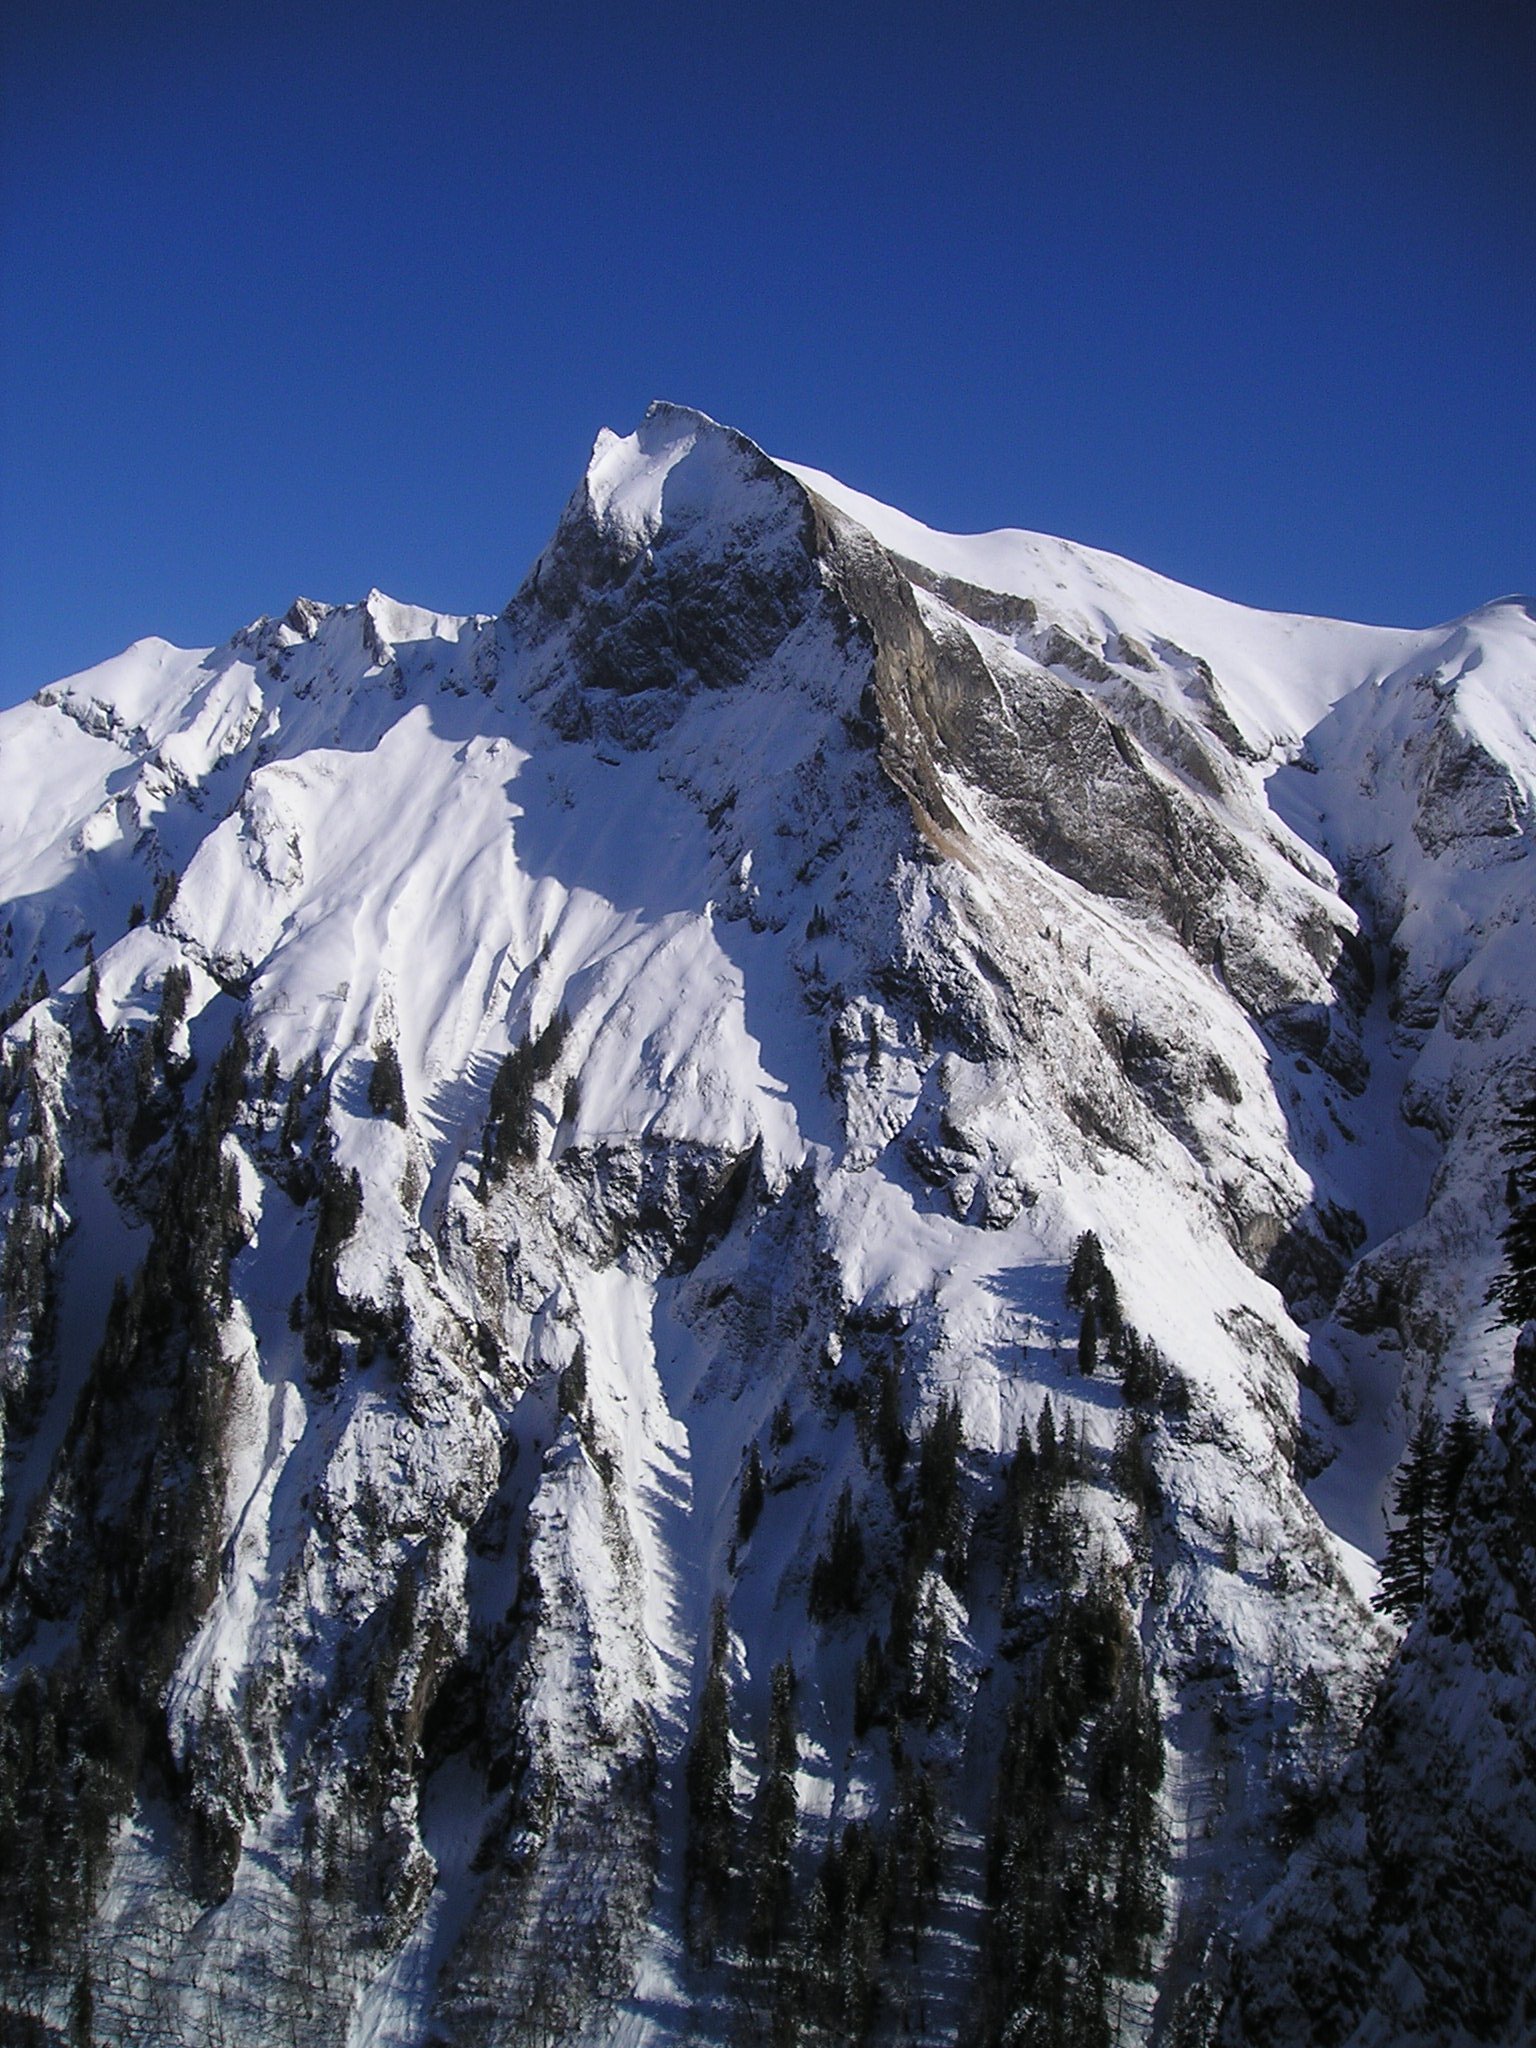
mountain, snow, cold, winter, mountain range, weather, alpine, season, ridge, summit, mountaineering, massif, mountains, alps, germany, cirque, piste, landform, ski touring, alpinism, bergsport, ski mountaineering, sky horn, geographical feature, mountainous landforms, geological phenomenon, allgau